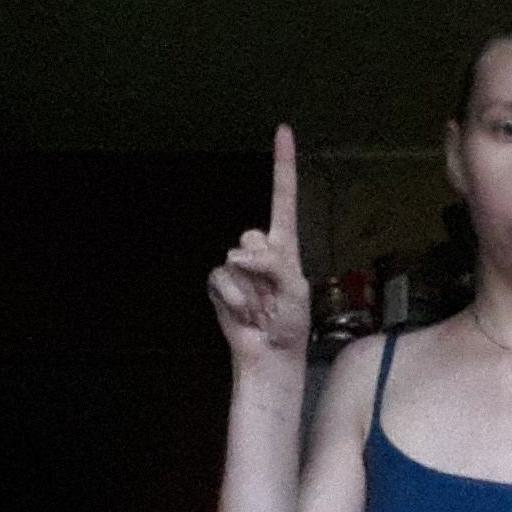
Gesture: one